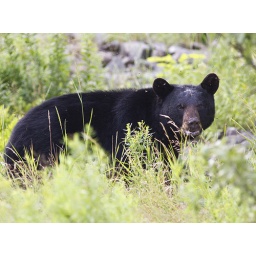
Afemale black bear in a field in Broad Cove, Cape Breton, NS, Canada.